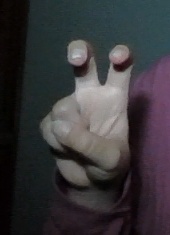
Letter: toot